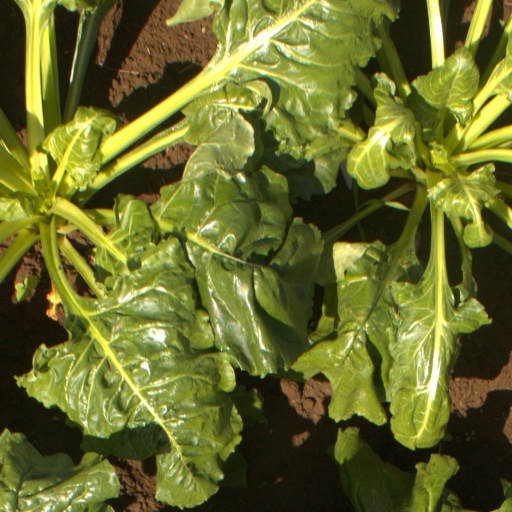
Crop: sugar beet